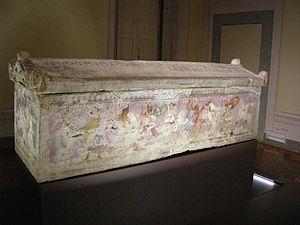
Le Sarcophage des Amazones est un grand sarcophage étrusque d'inspiration hellénistique, qui date du IVᵉ siècle av. J.-C., nommé ainsi par la présence de peintures et de bas-reliefs peints à thème mythologique sur le sujet des Amazones.